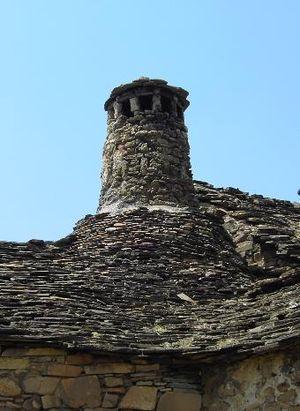
La cheminée aragonaise est un type de cheminée répandu dans l’habitat traditionnel en haut Aragon, principalement dans la comarque pyrénéenne du Sobrarbe.